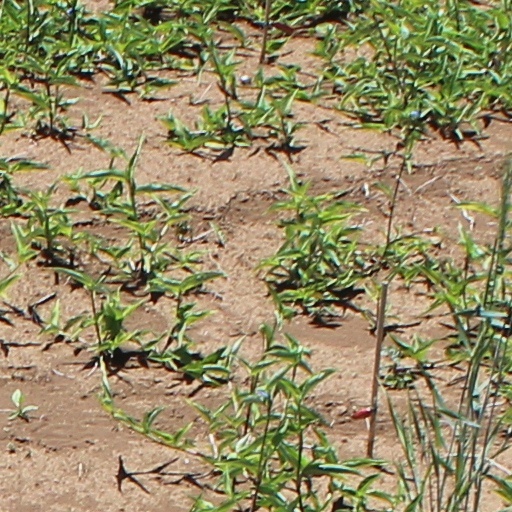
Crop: wheat